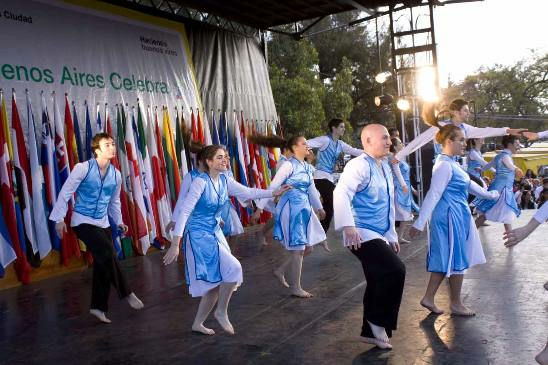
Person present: Yes